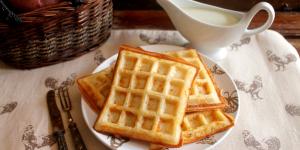
gofres de patata